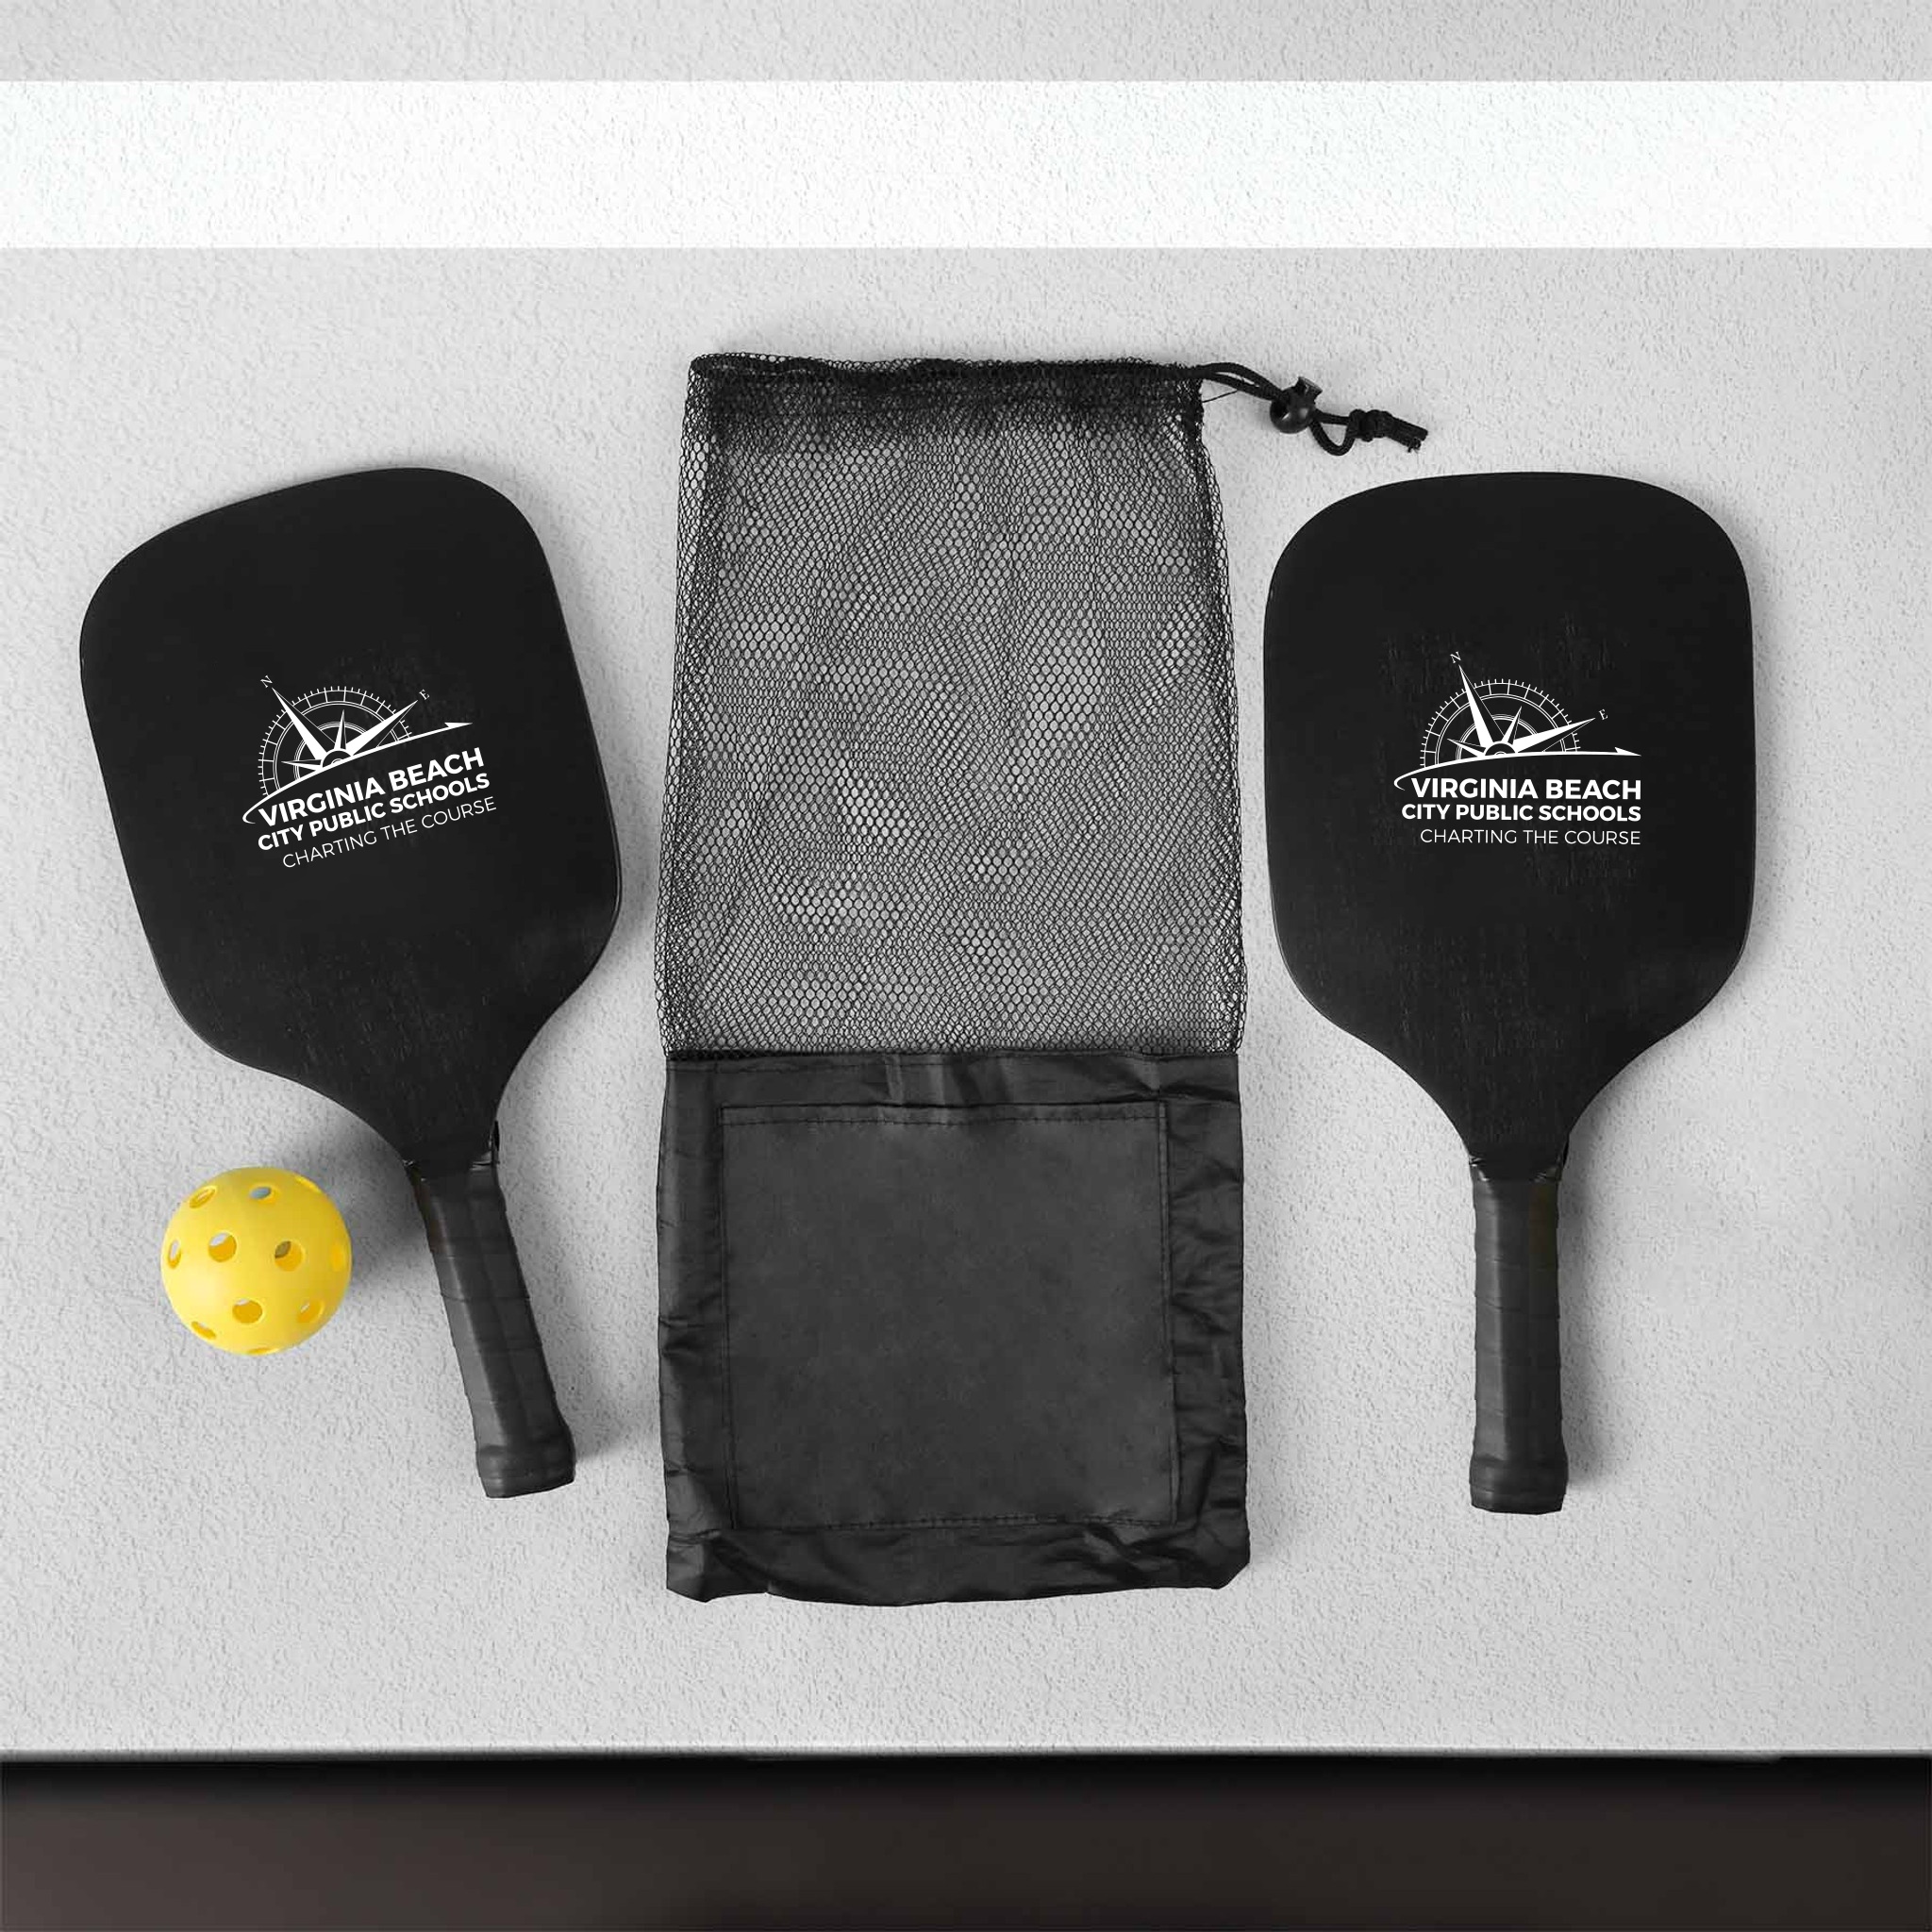
The Pick Up Pickleball Set
Brand: origaudiopromo
Introducing The Pick Up Pickleball Set - a complete package for pickleball enthusiasts. This set comes with two regulation-size pickleball paddles and one ball, featuring an ergonomic grip design for comfortable play. The black paddle, when laser engraved, reveals the beautiful wood underneath, adding a touch of elegance. Packaged in a convenient carrying case, it's ideal for schools, camps, sports teams, and anyone seeking a fantastic pickleball experience. Get ready to elevate your game! Please Note: This product, crafted from natural wood materials, boasts a unique finish for each piece. Laser engraving reveals the unique natural variations in each piece, highlighting the beauty of sustainable materials. Set includes: two regulation-size pickleball paddles and one ball Ergonomic grip design When the black paddle is laser engraved it shows the beautiful wood behind Carrying case included Perfect for schools, camps, sports teams, and more Material: Wood Standard Packaging: Mesh drawstring bag Product Size: 7 3/8″ W x 15 3/4″ L x 13/32″ H
Category: Sporting Goods > Outdoor Recreation > Outdoor Games > Pickleball